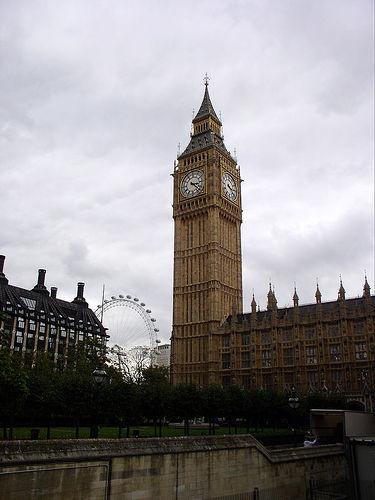
Weather: cloudy or overcast